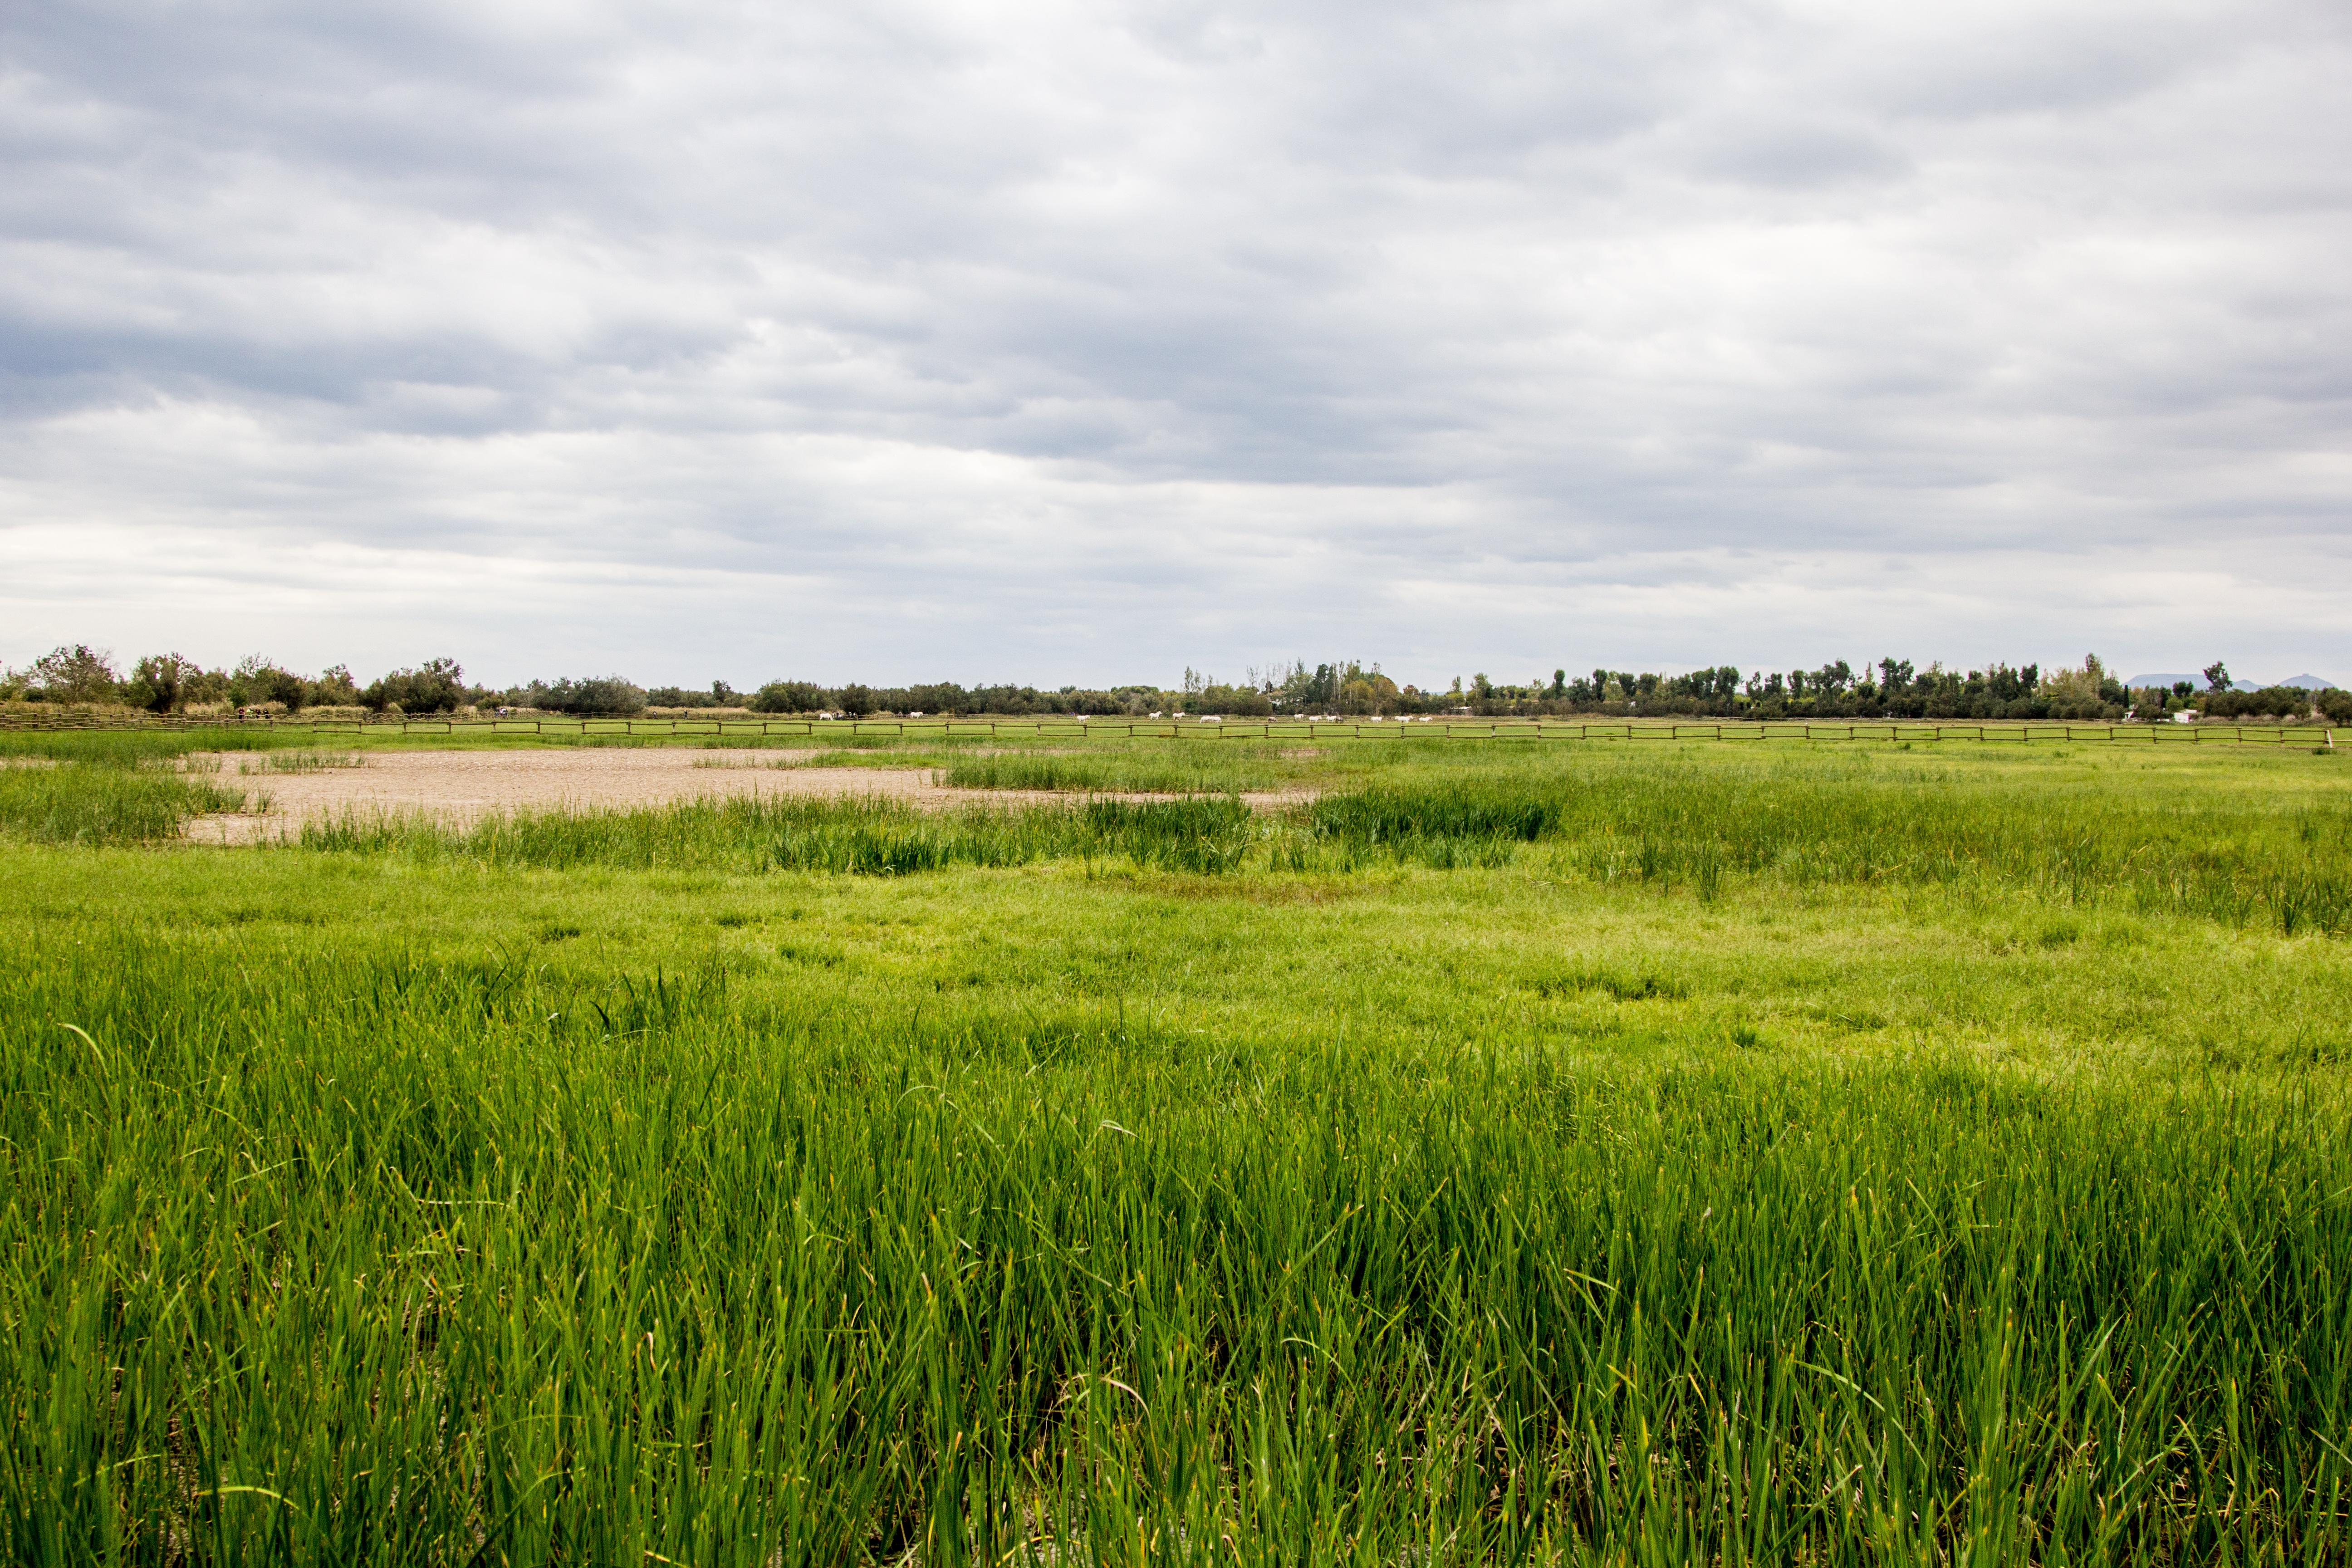
landscape, water, nature, forest, grass, horizon, marsh, light, sky, field, farm, lawn, meadow, prairie, lake, animal, green, crop, pasture, peaceful, autumn, park, soil, agriculture, tourism, savanna, plain, birds, grassland, wetland, culture, day, escondido, habitat, ecosystem, steppe, rural area, natural park, paddy field, natural environment, geographical feature, grass family